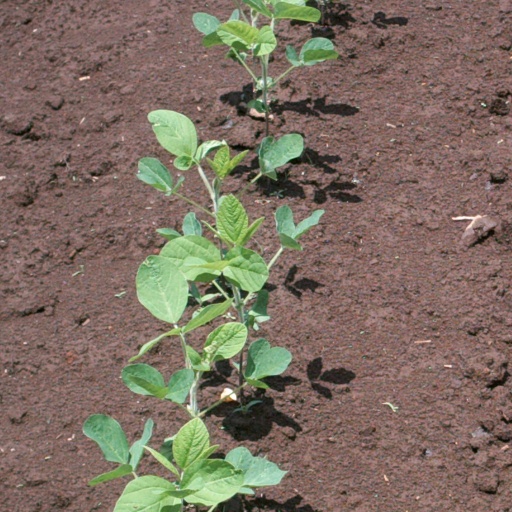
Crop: soybean